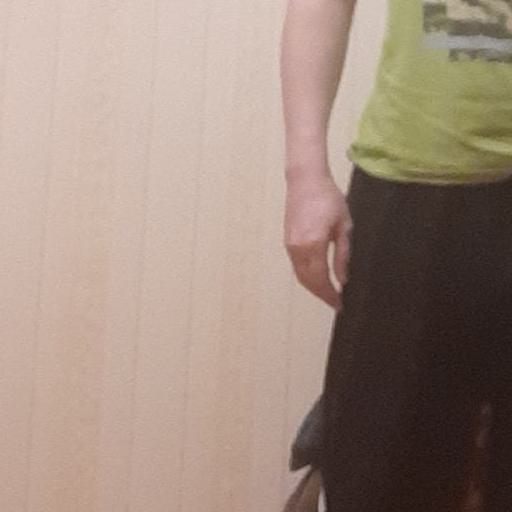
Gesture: no_gesture